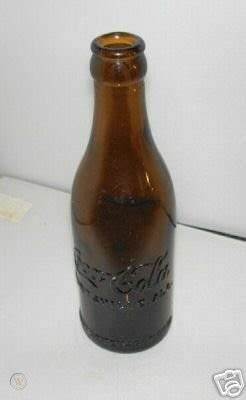
Waste category: glass